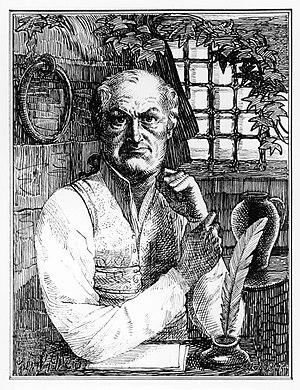
Donatien Alphonse François de Sade, né le 2 juin 1740 à Paris et mort le 2 décembre 1814 à Saint-Maurice, est un homme de lettres, romancier, philosophe et homme politique français, longtemps voué à l'anathème en raison de la part accordée dans son œuvre à l'érotisme et à la pornographie, associés à des actes de violence et de cruauté. L'expression d'un athéisme anticlérical virulent est l'un des thèmes les plus récurrents de ses écrits et la cause de leurs mises à l'index.